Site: brandenburg
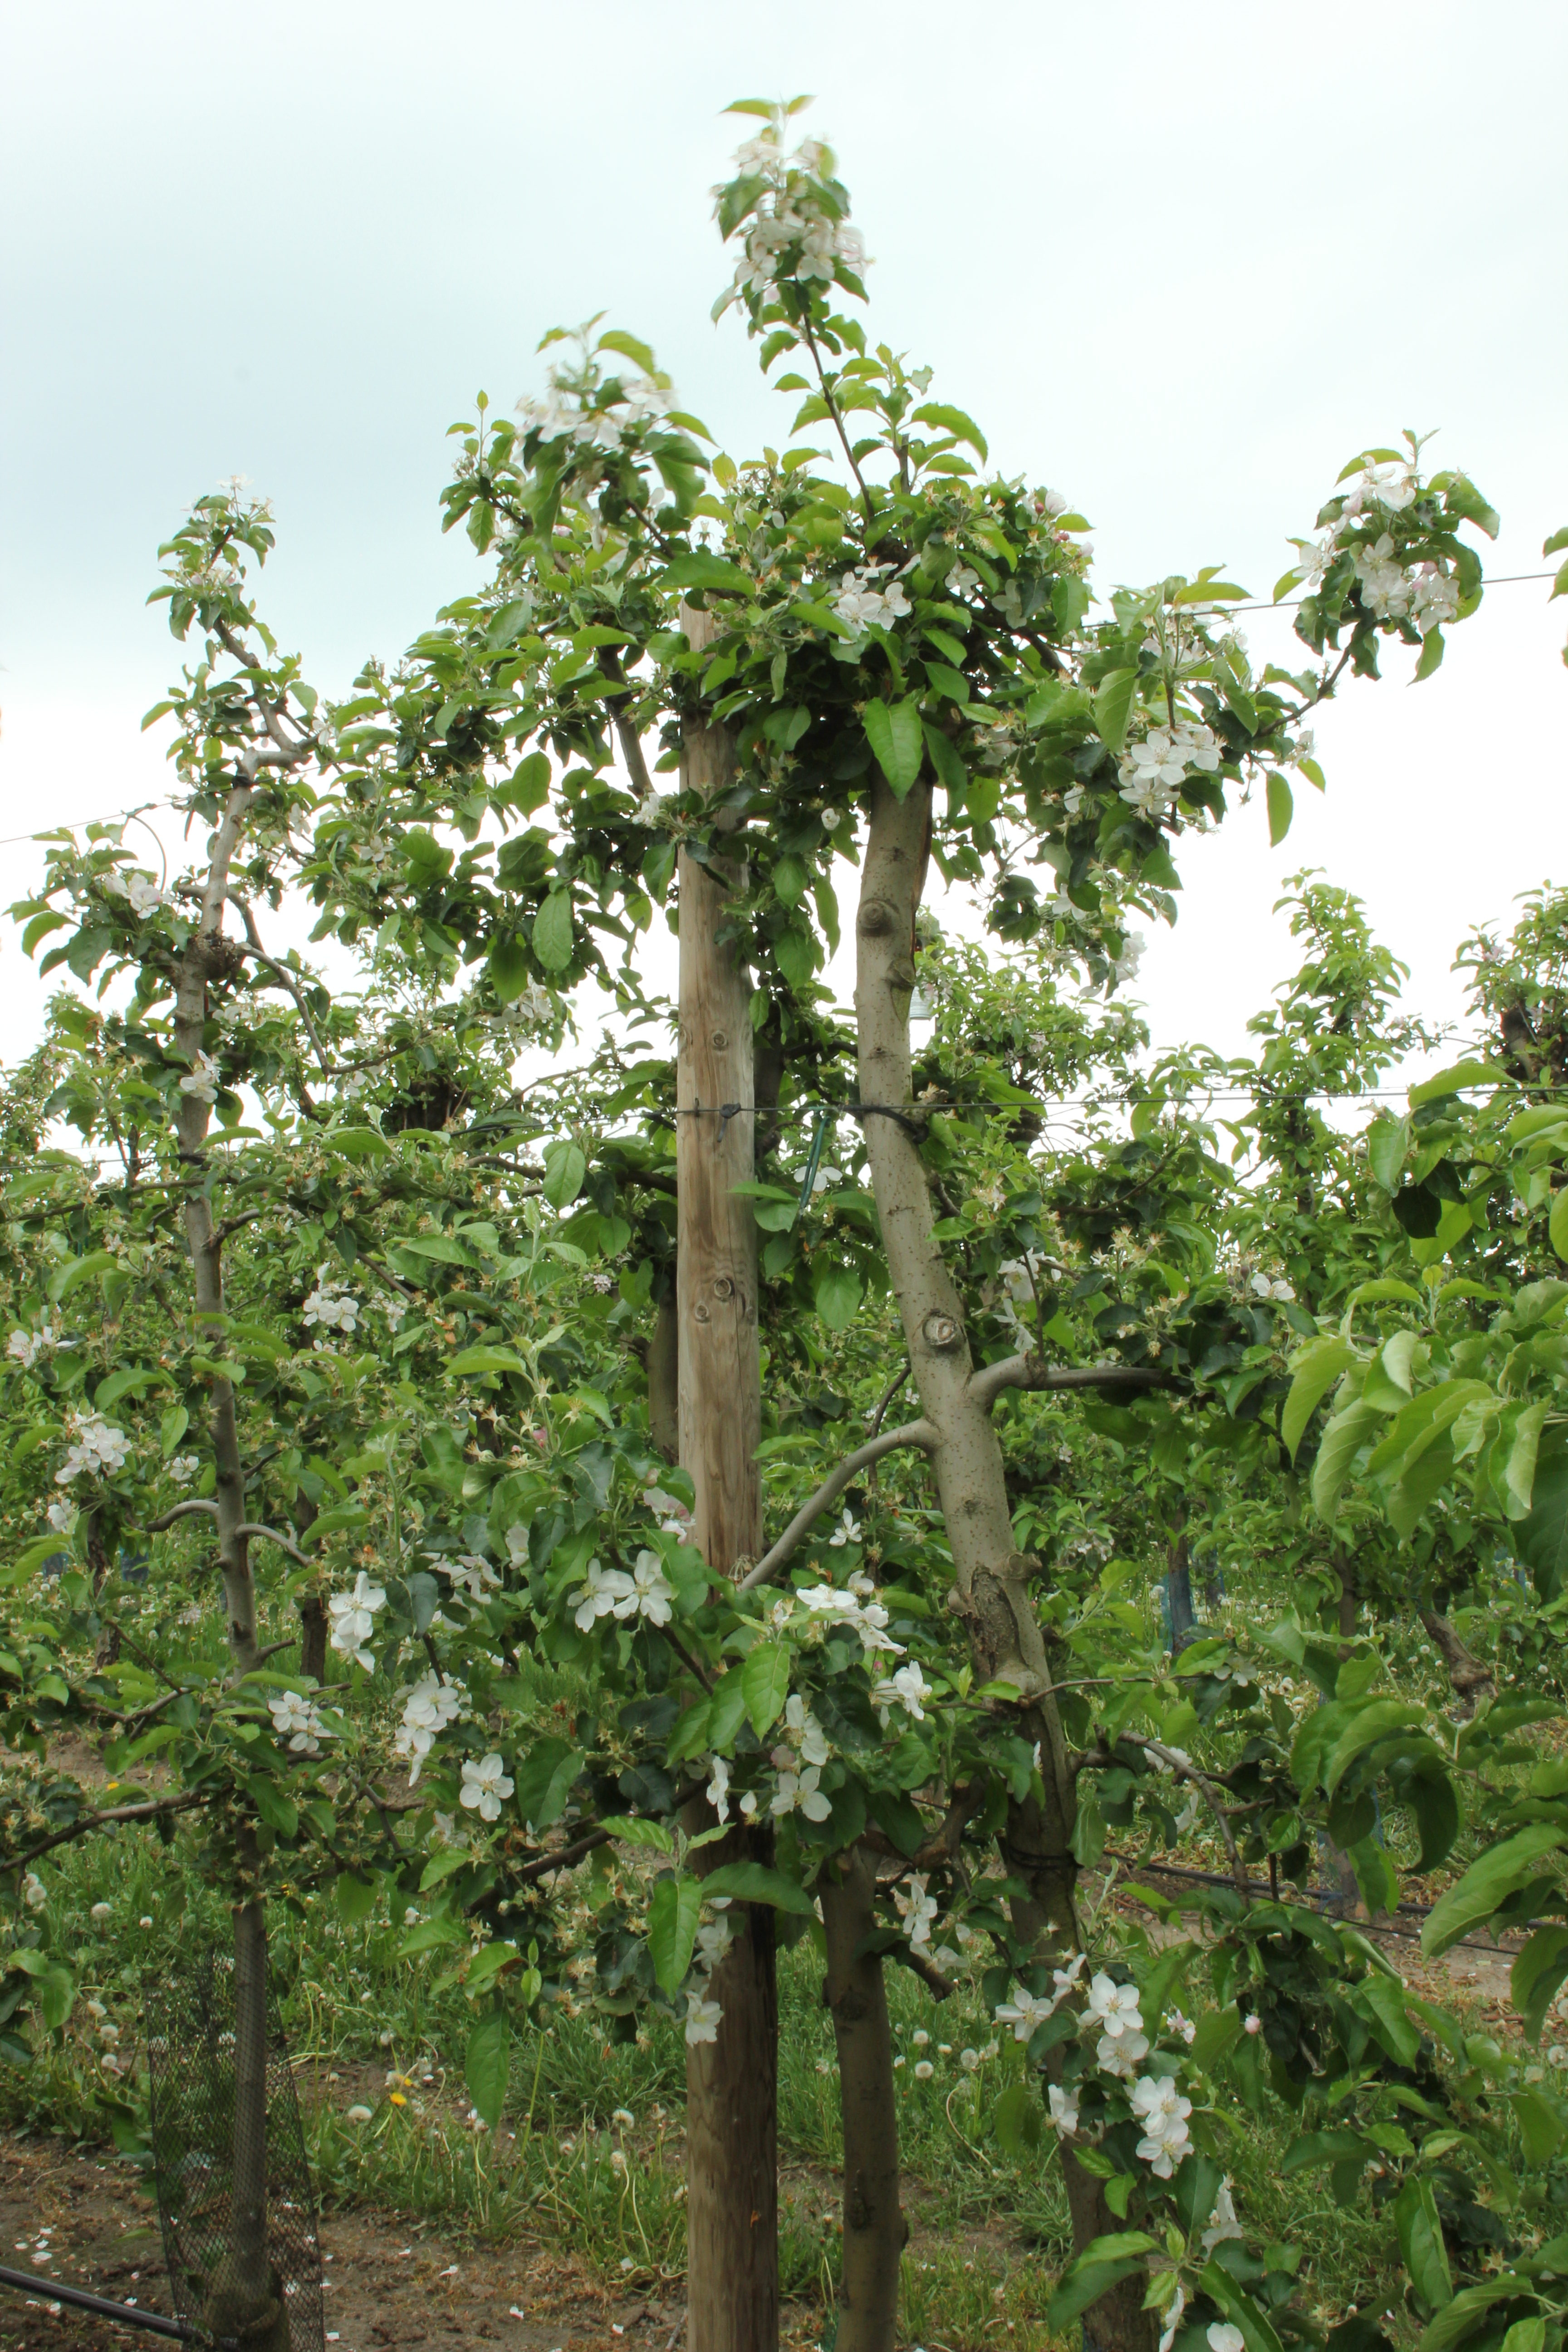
Growth stage (BBCH 67): Flowering